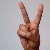
The image shows a hand gesture representing the letter 'V' in Indian Sign Language.